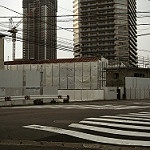
Scene: Outdoor